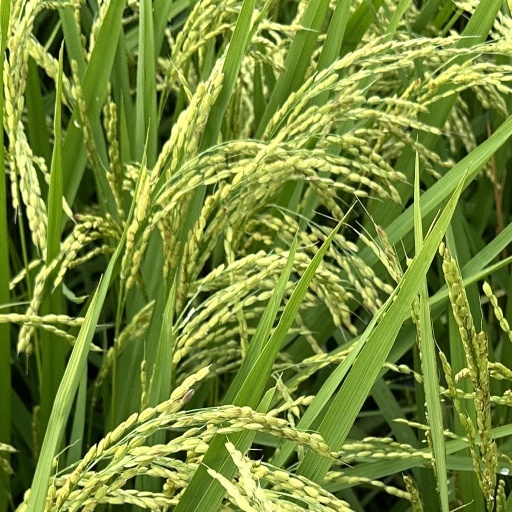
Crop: rice